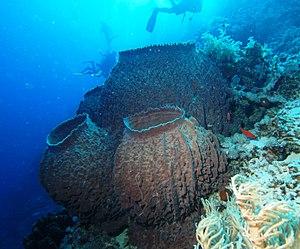
Les Animaux sont en biologie, selon la classification classique, des êtres vivants hétérotrophes, c’est-à-dire qui se nourrissent de substances organiques. On réserve aujourd'hui le terme « animal » à des êtres complexes et multicellulaires, bien qu’on ait longtemps considéré les protozoaires comme des animaux unicellulaires. Comme les autres êtres vivants, tout animal a des semblables avec qui il forme un groupe homogène, appelé espèce.
Xestospongia est un genre d'éponges de la famille Petrosiidae.
Les démosponges sont des organismes métazoaires, d'organisation très simple. Elles ne sont pas organisées en feuillets. Elles n'ont pas de tissus car pas d'adhésion cellulaire. On les appelle également silicosponges. Elles appartiennent à l'ancien embranchement des spongiaires, éponges ou Porifera, aujourd'hui éclaté en quatre classes: les démosponges, les hexactinellides, les éponges calcaires et les homoscléromorphes. Des données phylogénétiques moléculaires ont en effet montré que les homoscléromorphes ne sont pas des démosponges, les homoscléromorphes forment donc une quatrième classe d'éponges.